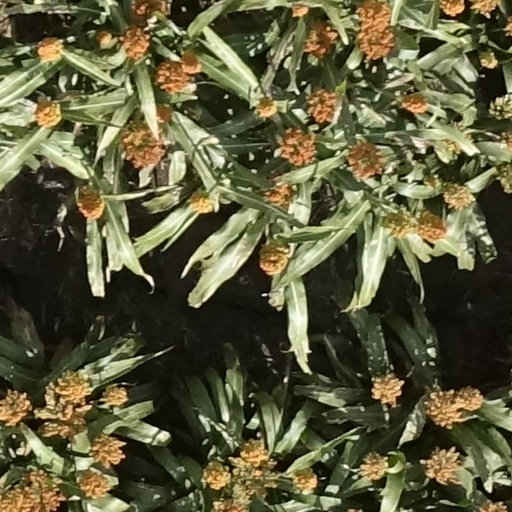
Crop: sorghum